Taro

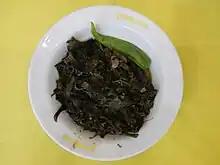
Laing

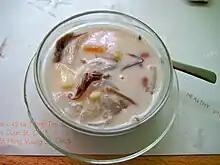
Chè khoai môn

In Indonesia, taro is widely used for snacks, cakes, crackers, and even macarons, thus it can be easily found everywhere. Some varieties are specially cultivated in accordance with social or geographical traditions. Taro is usually known as "keladi", although other varieties are also known as "talas", among others. The vegetable soup, sayur asem and sayur lodeh may use taro and its leaves also "lompong" (taro stem) in Java. Chinese descendants in Indonesia often eat taro with stewed rice and dried shrimp. The taro is diced and cooked along with the rice, the shrimp, and sesame oil. In New Guinea, there are some traditional dishes made of taro as well its leaves such as "keripik keladi" (sweet spicy taro chips), ', pounded taro with vegetables, and ', anchovies mixed with slices of taro leaf. Mentawai people has a traditional food called "lotlot", taro leaves cooked with "tinimbok" (smoked fish).